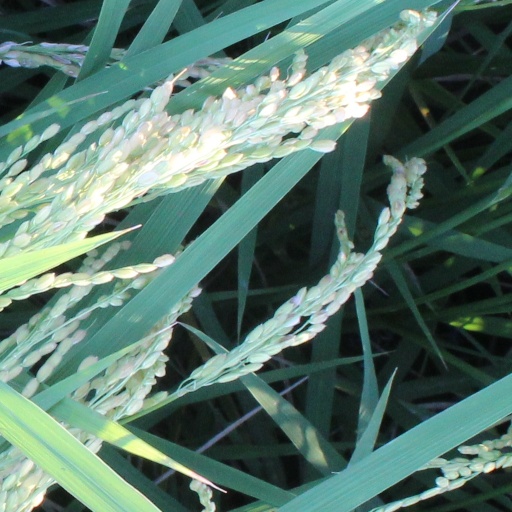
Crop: rice